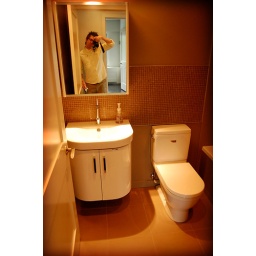
The Egdecliff in Eden Park. The bathroom obsession continues. Nice sink and great tilework.